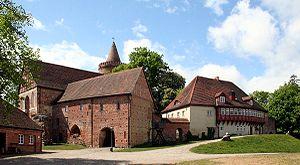
Le duché de Mecklembourg-Stargard fut un État du Saint-Empire romain. Il émergeait en 1352 lorsque les deux fils du defunt prince Henri II de Mecklembourg, Albert II et Jean Iᵉʳ s'accordèrent sur le partage de l'héritage paternel. Cet accord fut l'acte de naissance des duchés de Mecklembourg-Schwerin et de Mecklembourg-Stargard, chacun d'entre eux portent le nom de leur résidence respective.
Burg Stargard est une petite ville allemande, située dans l'arrondissement du Plateau des lacs mecklembourgeois en Mecklembourg-Poméranie-Occidentale. Elle est le siège administratif de l'Amt Stargarder Land.